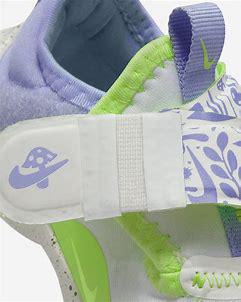
Brand: Nike
Model: Flex Advance